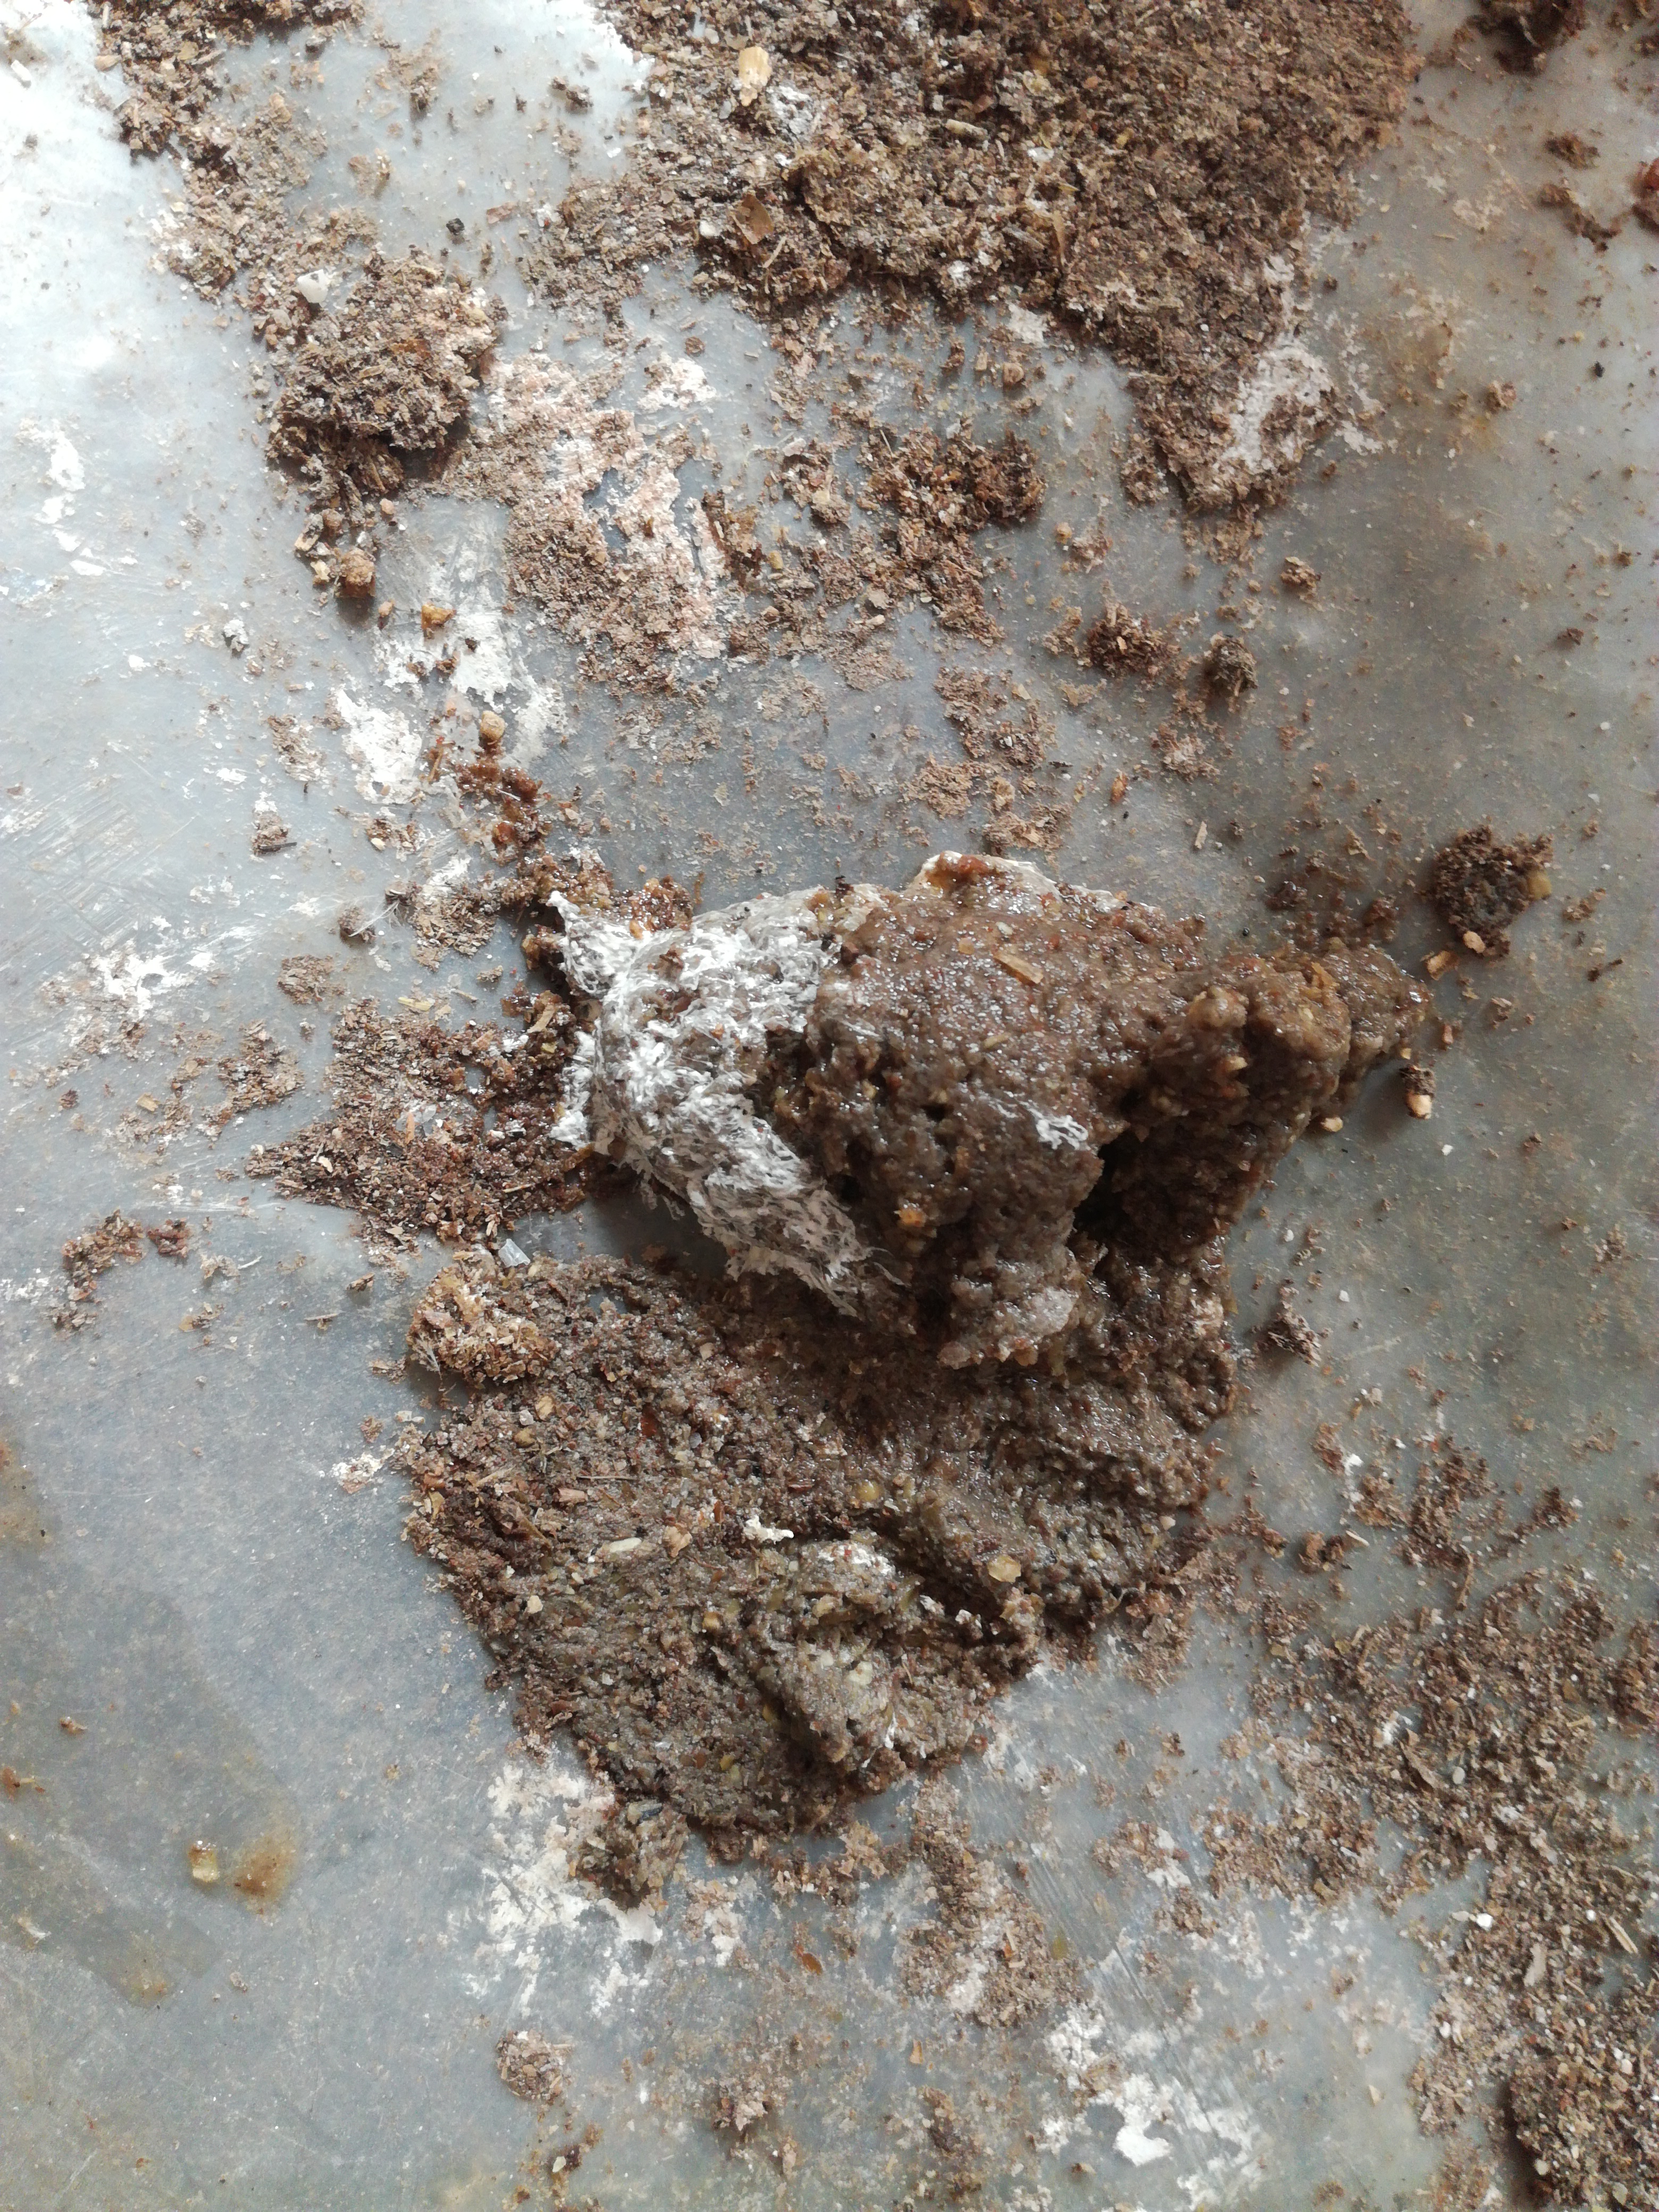
PCR-confirmed diagnosis: Salmonella